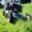
Label: lawn_mower